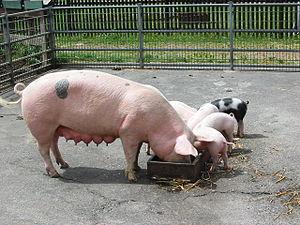
la truie et ses petits mangent dans leur auge
Sus domesticus est une espèce de mammifères domestiques omnivores de la famille des Porcins, ou Suidés. Appelé porc ou cochon ou encore cochon domestique, il est resté proche du sanglier avec lequel il peut se croiser.